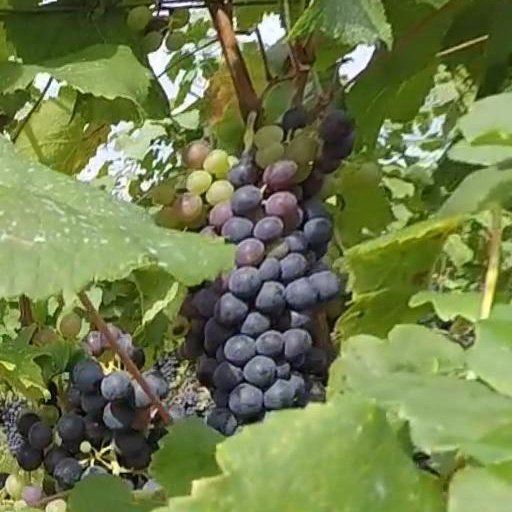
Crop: grape